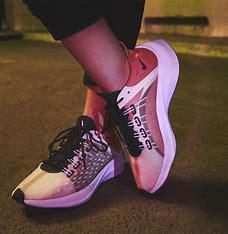
Brand: Nike
Model: Exp X14